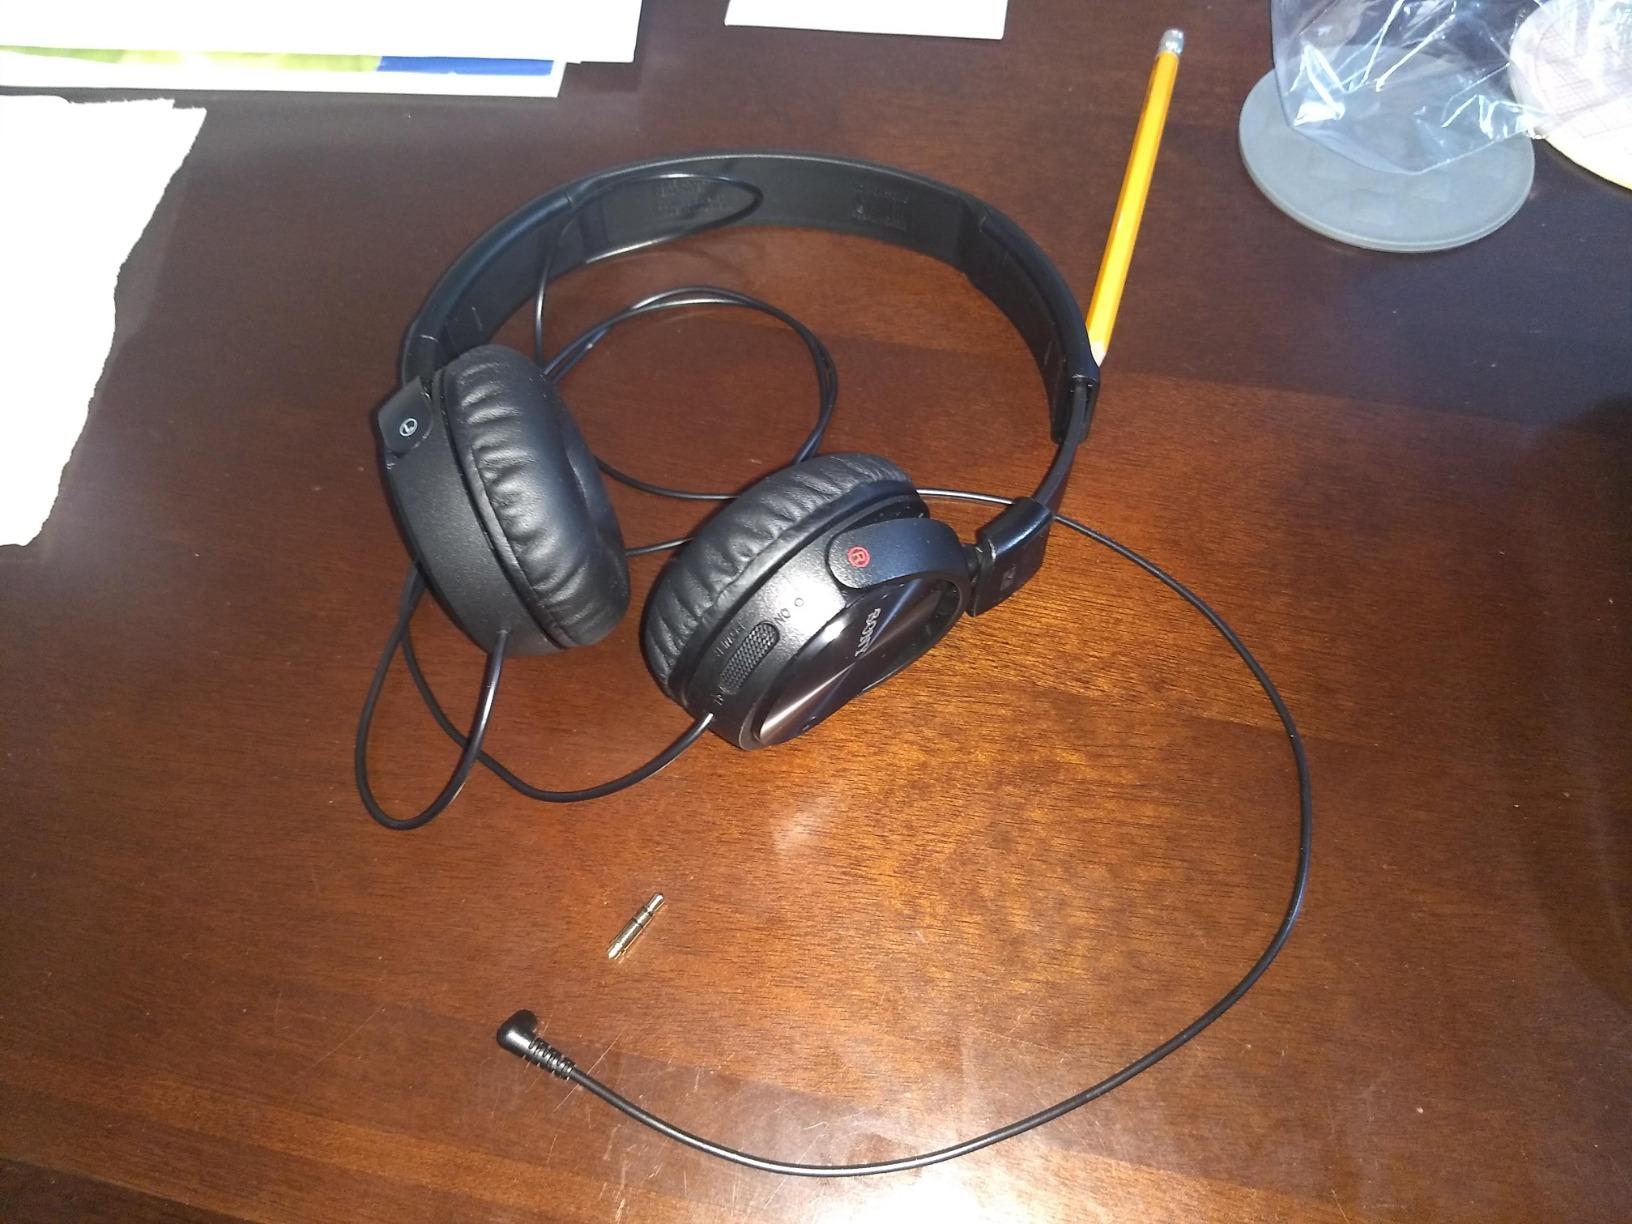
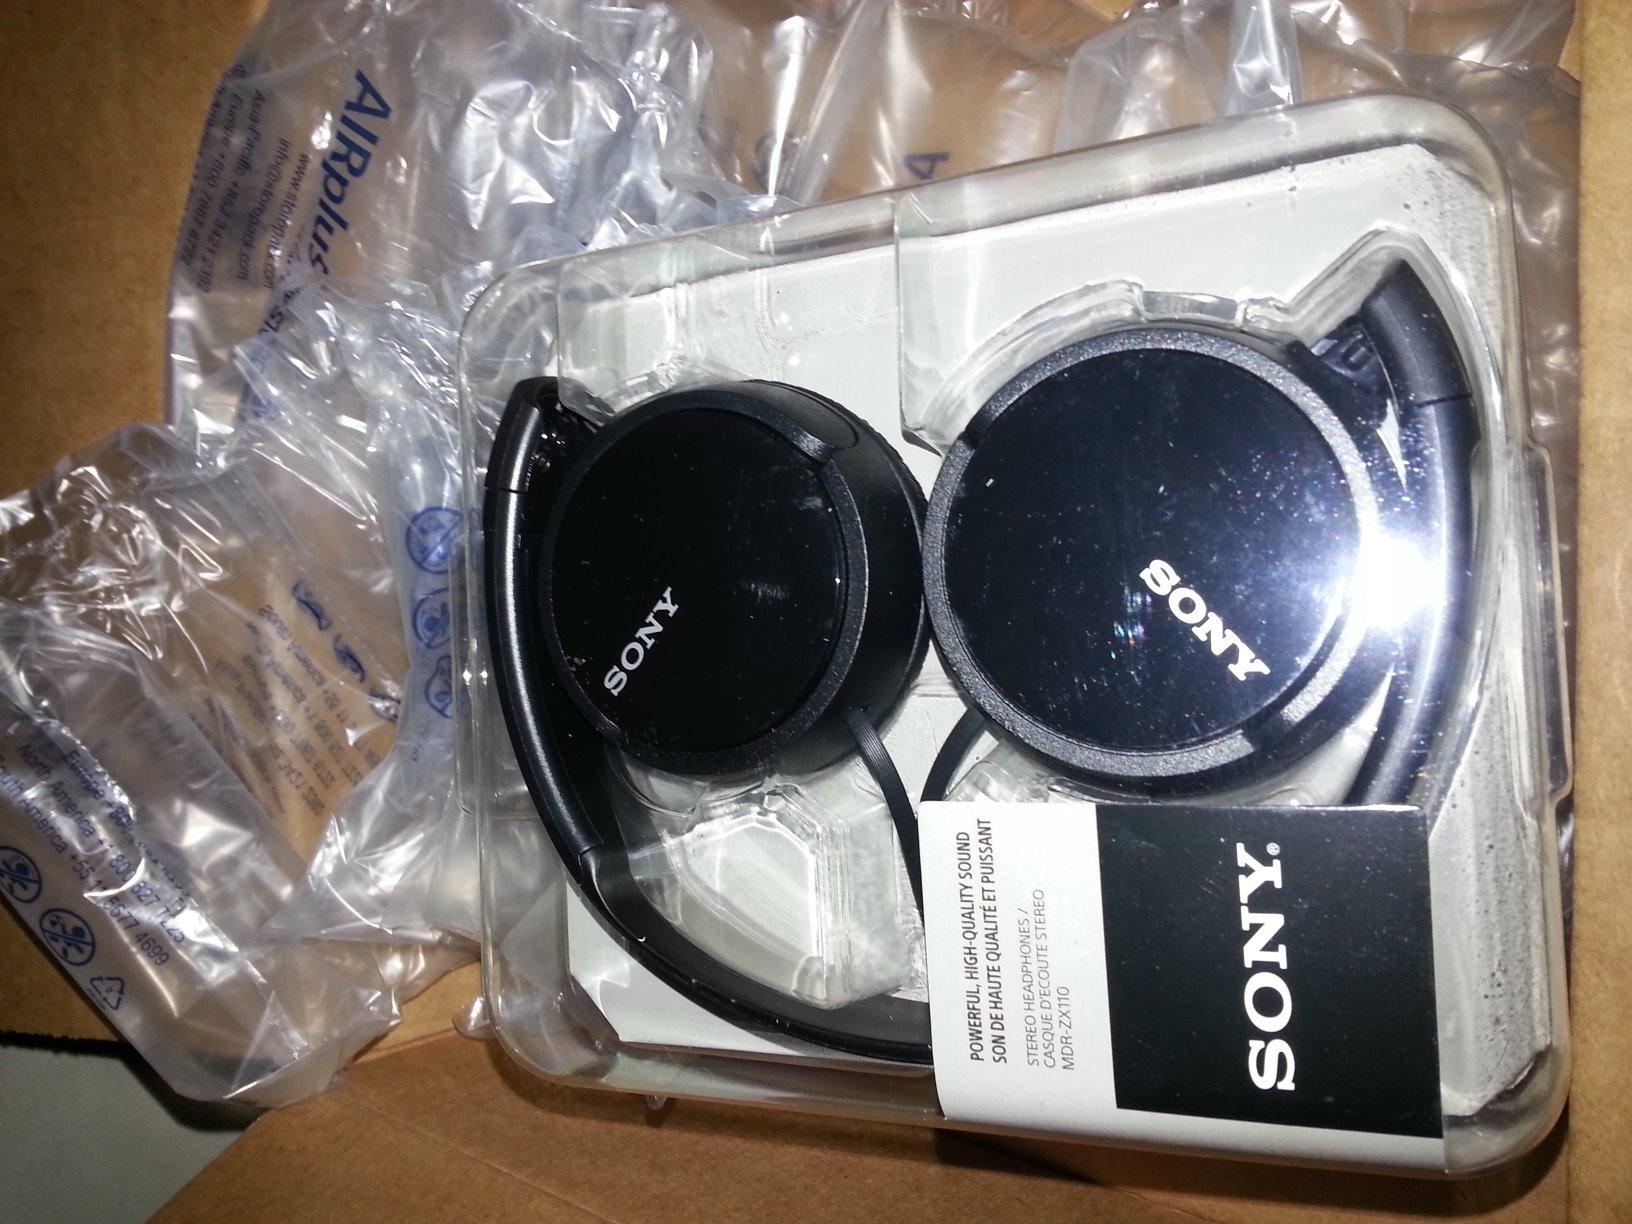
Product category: headphones
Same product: yes